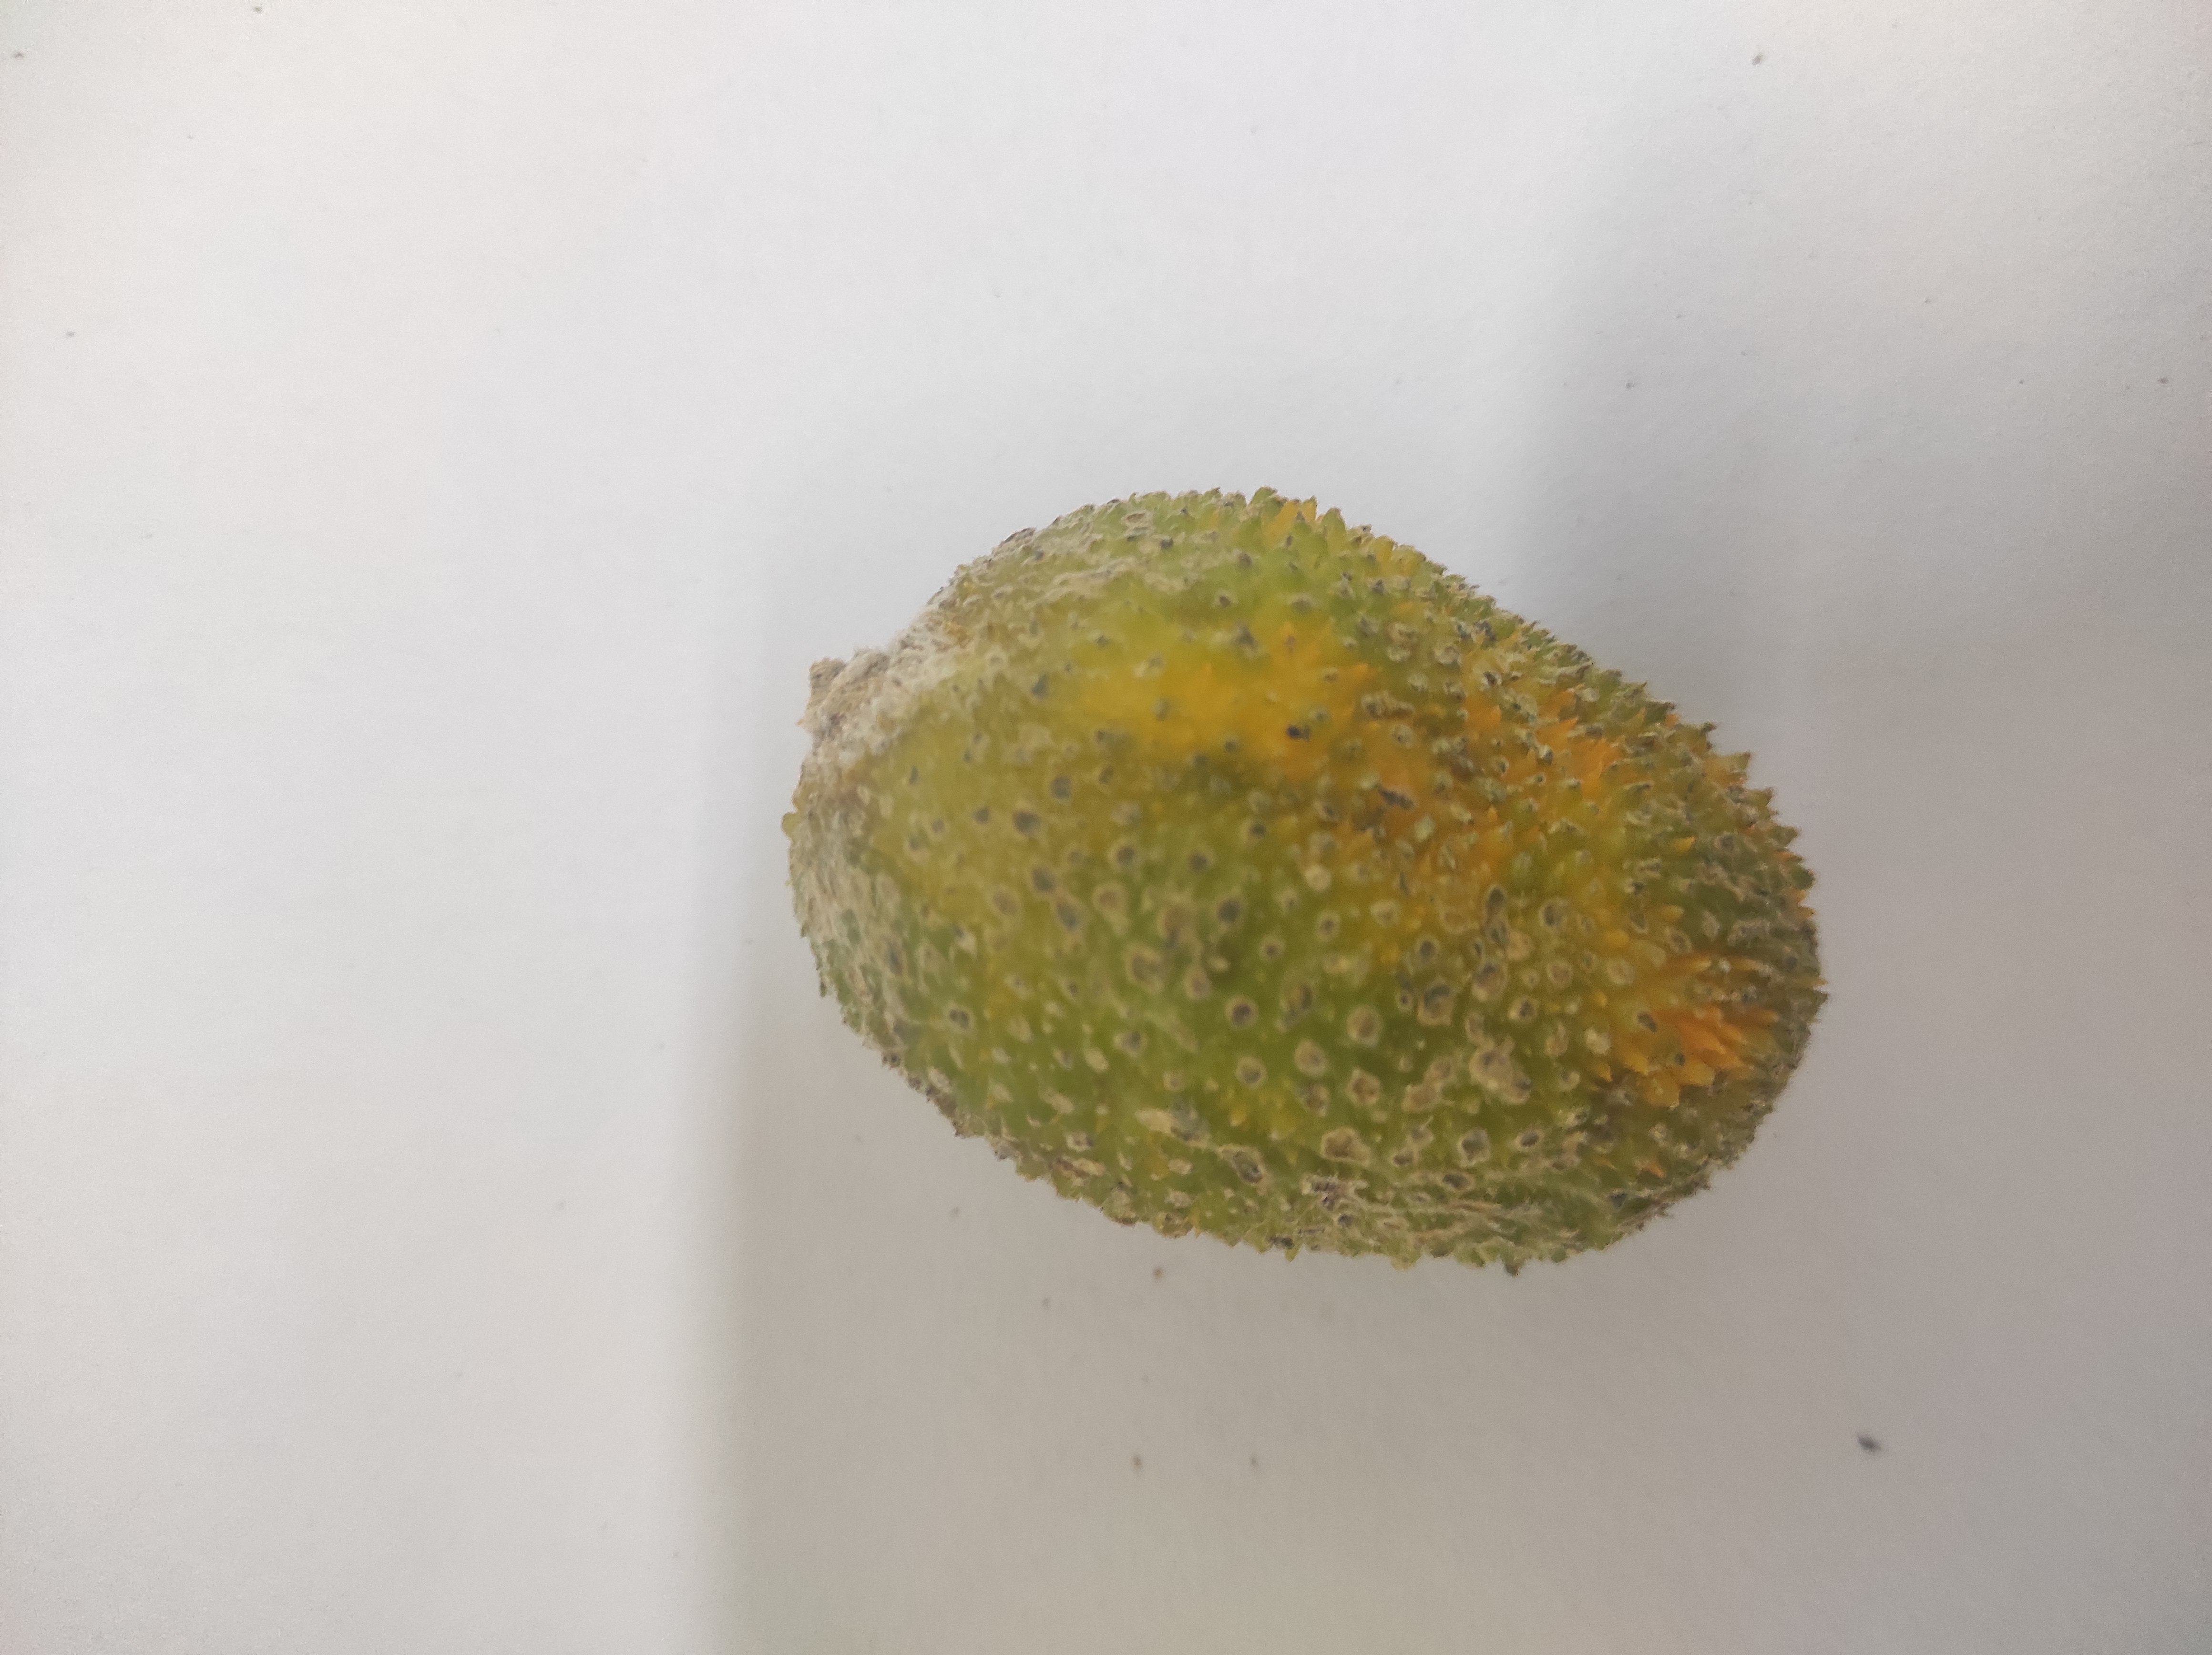
Crop: Spiny Gourd
Condition: Damaged